Psittacanthus cucullaris

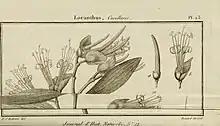
Pl 23 from Lamarck (1792)

Psittacanthus cucullaris is a species of mistletoe in the family Loranthaceae, and is native to Costa Rica, Bolivia, Colombia, Ecuador, French Guiana, Peru, Suriname, Venezuela and